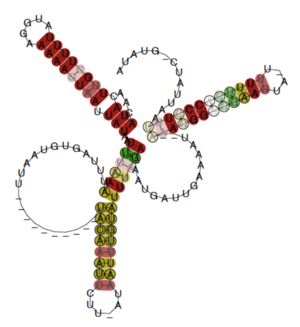
Structure putative du Rickettsia_rpsL-leader, obtenue grâce à RNAalifold.